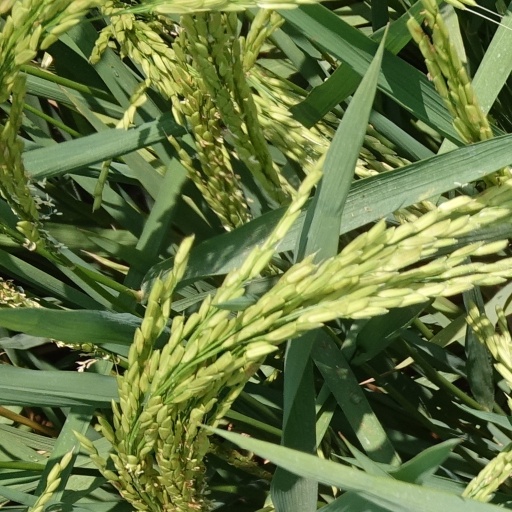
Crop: rice